Shah Jahan

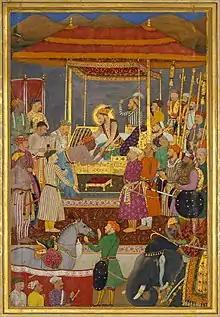
The Submission of Rana Amar Singh of Mewar to Prince Khurram, Tuzk-e-Jahangiri.

Mumtaz Mahal died at the young age of 38 (7 June 1631), upon giving birth to Princess Gauhar Ara Begum in the city of Burhanpur, Deccan, of a postpartum haemorrhage, which caused considerable blood-loss after painful labor of thirty hours. Contemporary historians note that Princess Jahanara, aged 17, was so distressed by her mother's pain that she started distributing gems to the poor, hoping for divine intervention, and Shah Jahan was noted as being "paralysed by grief" and weeping fits. Her body was temporarily buried in a walled pleasure garden known as Zainabad, originally constructed by Shah Jahan's uncle Prince Daniyal along the Tapti River. Her death had a profound impact on Shah Jahan's personality and inspired the construction of the marvelous Taj Mahal, where she was later reburied.